Crown Prince Sado

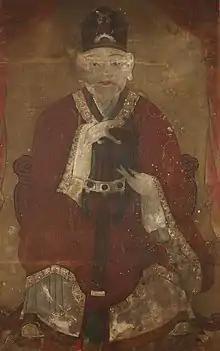
A 19th century portrait of Sado

Crown Prince Sado (13 February 1735 – 12 July 1762), personal name Yi Seon, was the second son of King Yeongjo of Joseon. His biological mother was Royal Noble Consort Yeong of the Jeonui Yi clan. Due to the prior death of Sado's older half-brother, Crown Prince Hyojang, the new prince was the probable future monarch. However, at the age of 27, he died, most likely of dehydration and possibly of starvation after being confined in a rice chest on the orders of his father in the heat of summer.